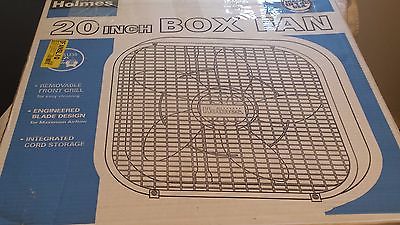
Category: fan